Denki Blocks!

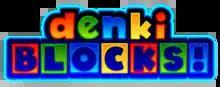

Denki Blocks! is a puzzle video game developed by Denki and originally released in 2001 by Rage Games for Sky Gamestar and the Game Boy Color and Game Boy Advance. In the game, players manoeuvre different coloured blocks around a grid to join those of the same colour together. The game features versus modes for multiple players. "Denki Blocks!" was ported to the PlayStation Portable in 2011 by Tiger Games, and to Android the same year and iOS in 2010.